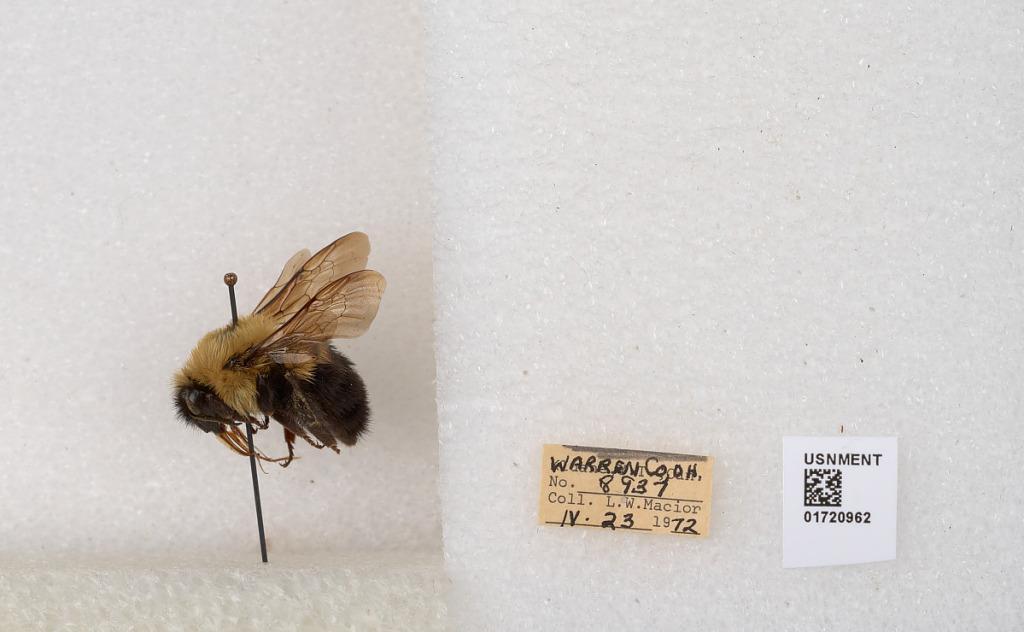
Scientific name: Bombus bimaculatus Cresson
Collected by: L. Macior
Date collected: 1972-4-23
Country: United States
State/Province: Ohio
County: Warren
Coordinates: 39.4276, -84.1668